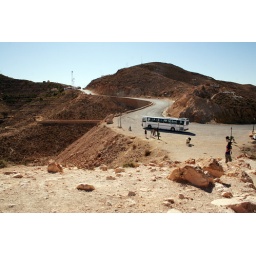
Our bus from top of hill in Matmata